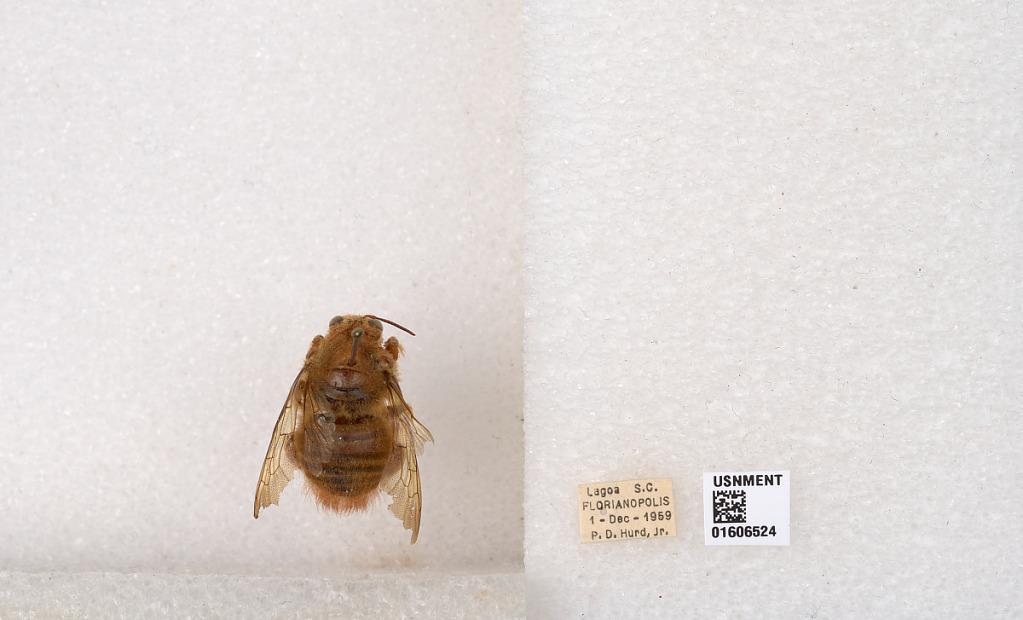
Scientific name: Xylocopa (Neoxylocopa) brasilianorum (Linnaeus)
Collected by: P. Hurd
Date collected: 1959-12-1
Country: Brazil
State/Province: Santa Catarina
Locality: Lagoa, Florianopolis